More German than the Germans

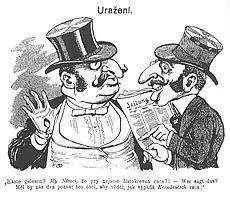
Czech caricature from 1904.Translation: Have you read? We, Germans, are not the pure-blooded race?!– Who says that? If that donkey saw us two, he would know the appearance of the Kerndeutsch race!

Following the Enlightenment, many European Jews regarded Germany as a particularly desirable place to live, "a place of refuge, in comparison to Russia and Romania" where antisemitism was extremely virulent and violent, and even France, where the Enlightenment had begun. German Jews began to immerse themselves in German culture and the arts, playing a full and even leading role in society. By the twentieth century, the German Jews had reached a state of "Bildung und Besitz" (i.e., cultivation and wealth).